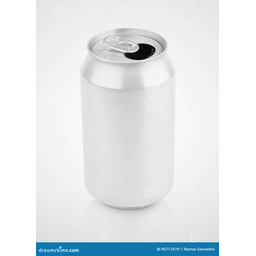
Label: cans